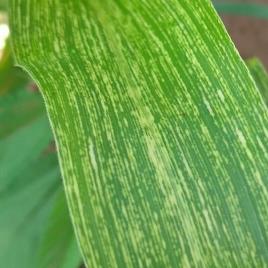
Crop: Maize
Condition: stripe-d